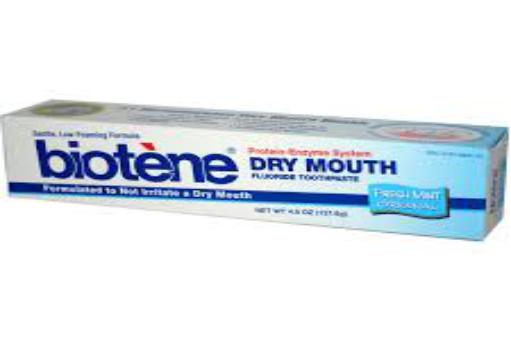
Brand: biotene
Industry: Medical